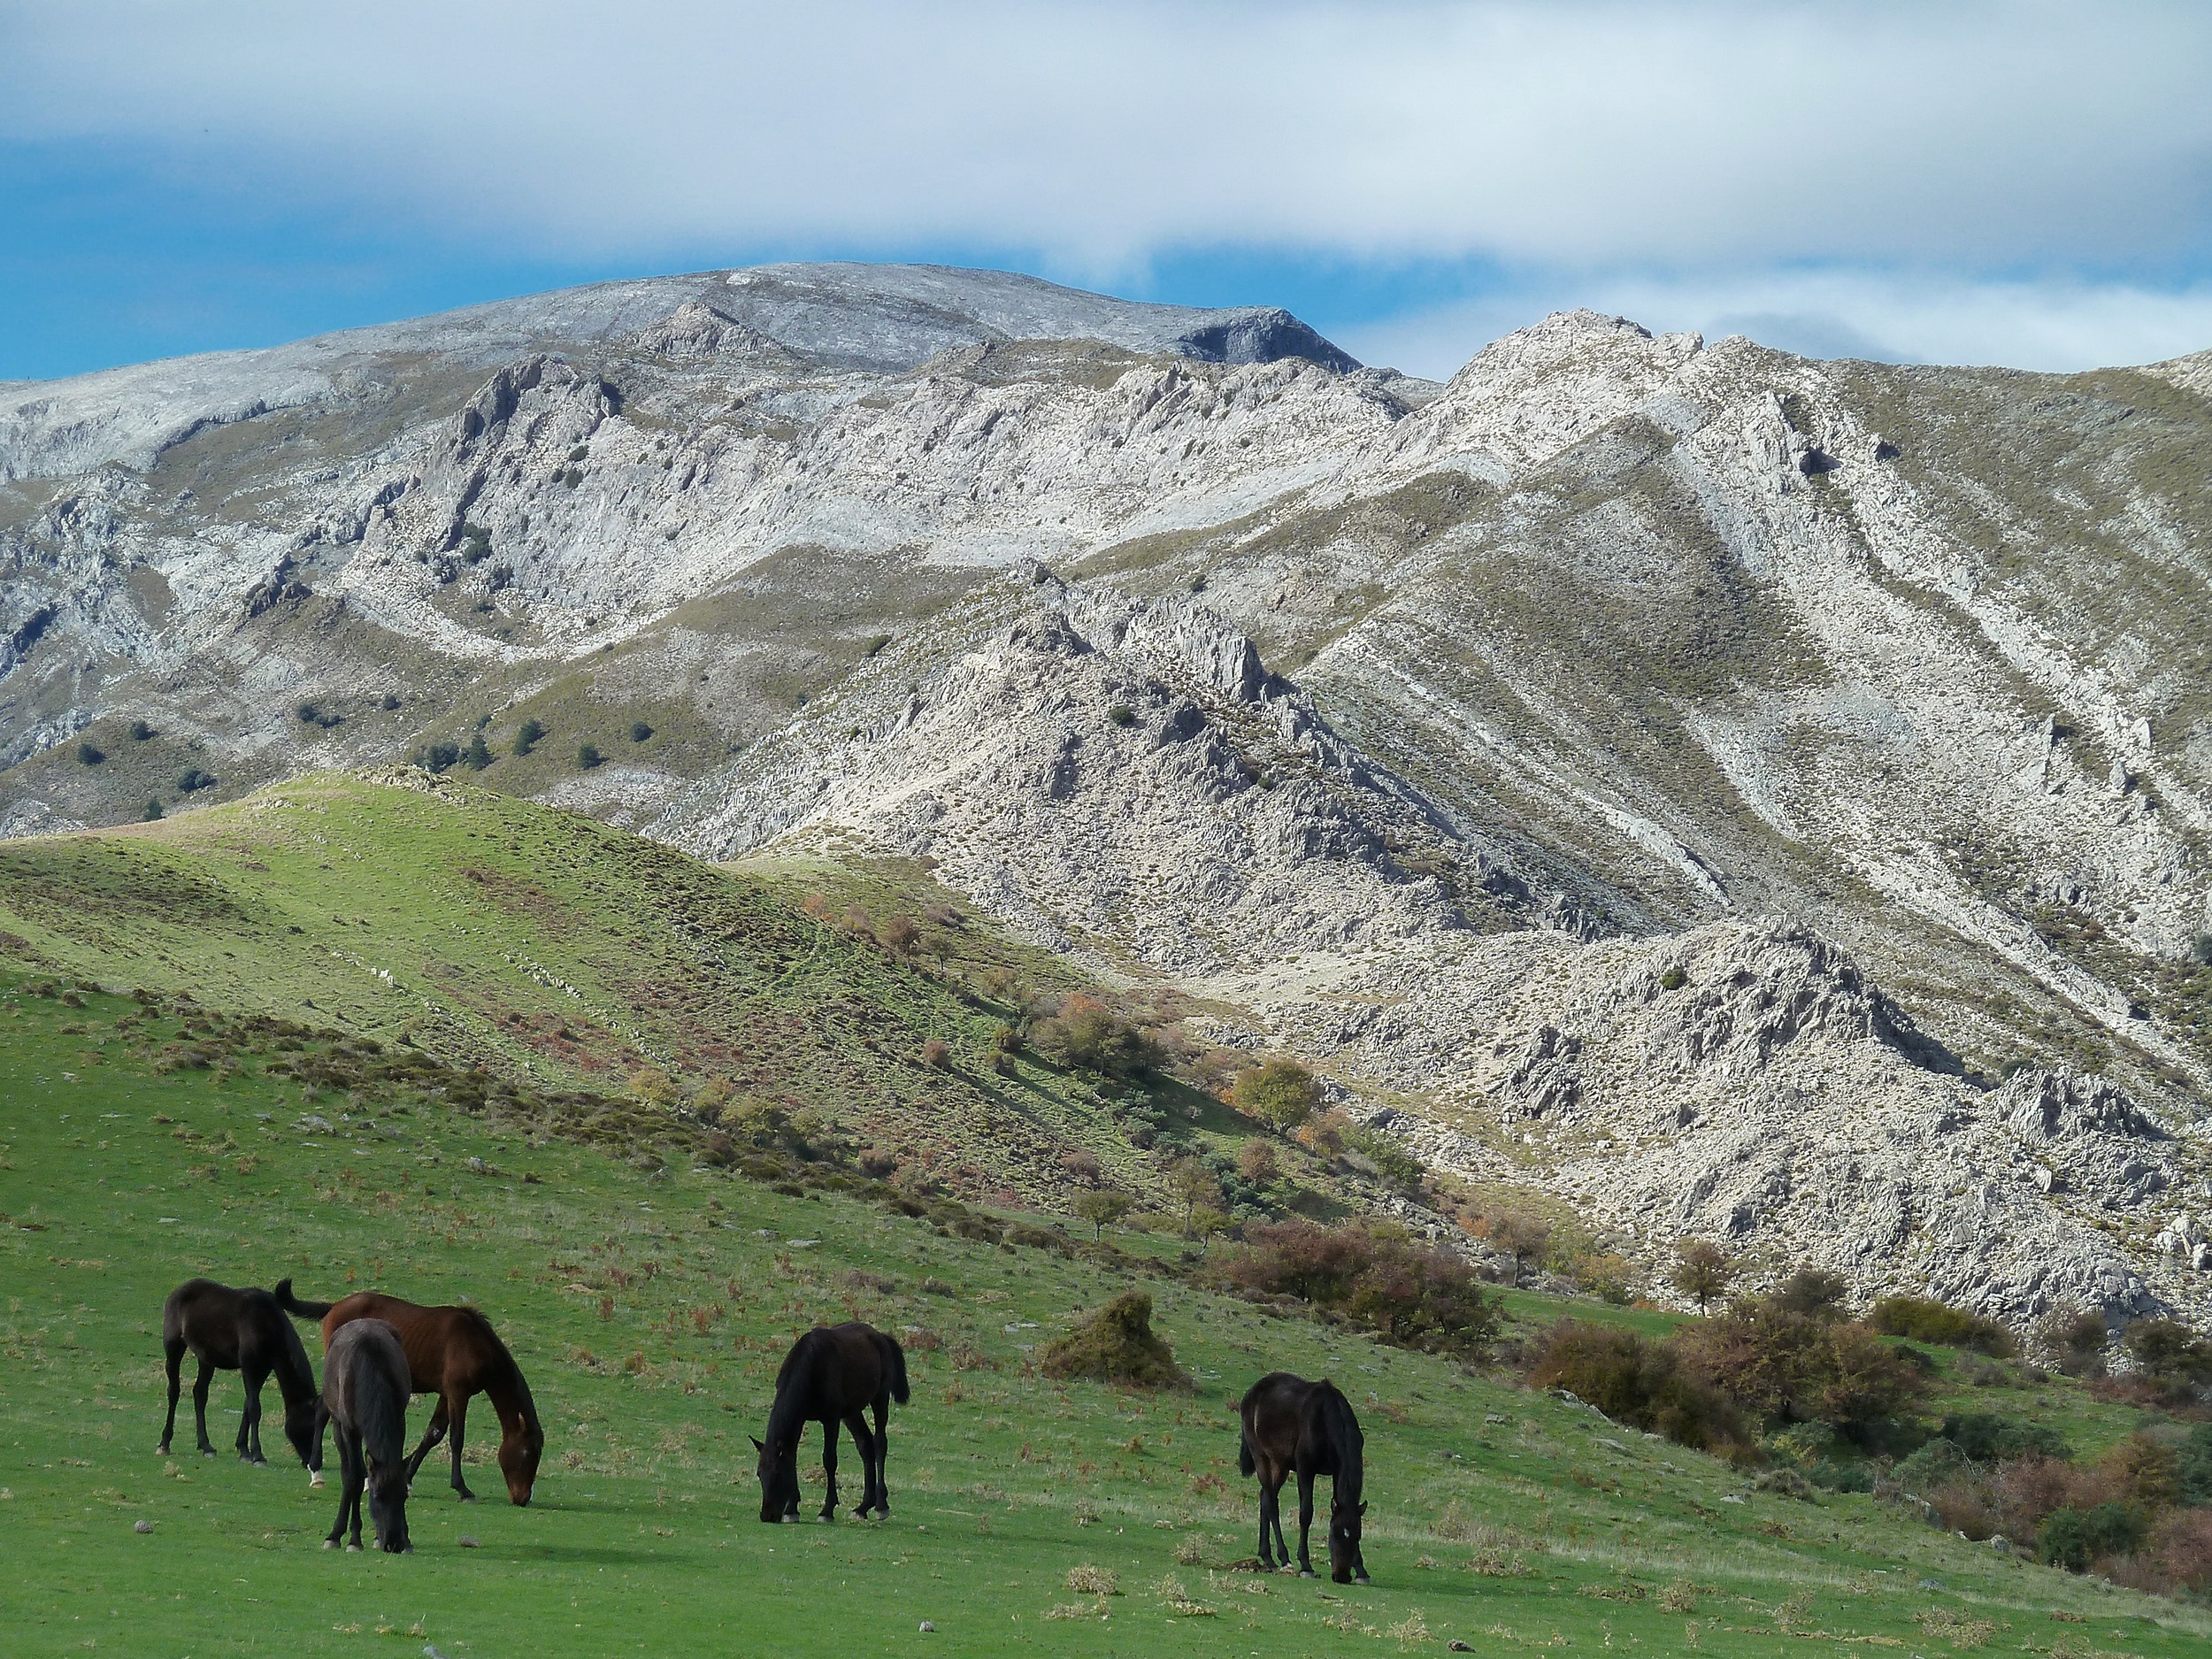
landscape, nature, wilderness, walking, mountain, meadow, hill, valley, mountain range, pasture, horses, alps, grassland, animals, plateau, fell, rural area, mountainous landforms